L-system

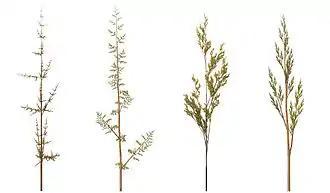
'Weeds', generated using an L-system in 3D.

As a biologist, Lindenmayer worked with yeast and filamentous fungi and studied the growth patterns of various types of bacteria, such as the cyanobacteria "Anabaena catenula". Originally, the L-systems were devised to provide a formal description of the development of such simple multicellular organisms, and to illustrate the neighbourhood relationships between plant cells. Later on, this system was extended to describe higher plants and complex branching structures.